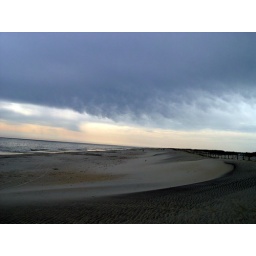
Dark clouds move in at the beach of Assateague Island National Seashore.